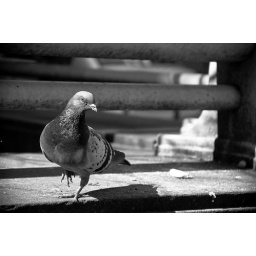
Pigeon in black and white